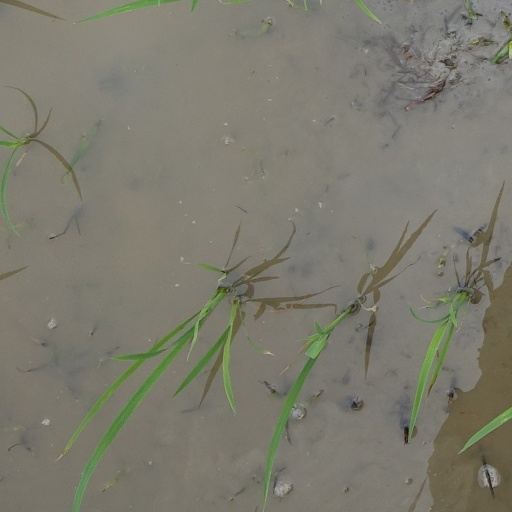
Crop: rice